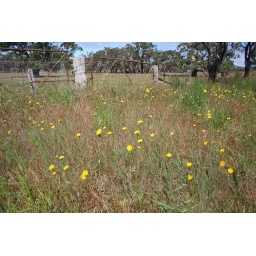
A field of yellow daisies by fence Gates.Near Mt Anakie.Victoria.